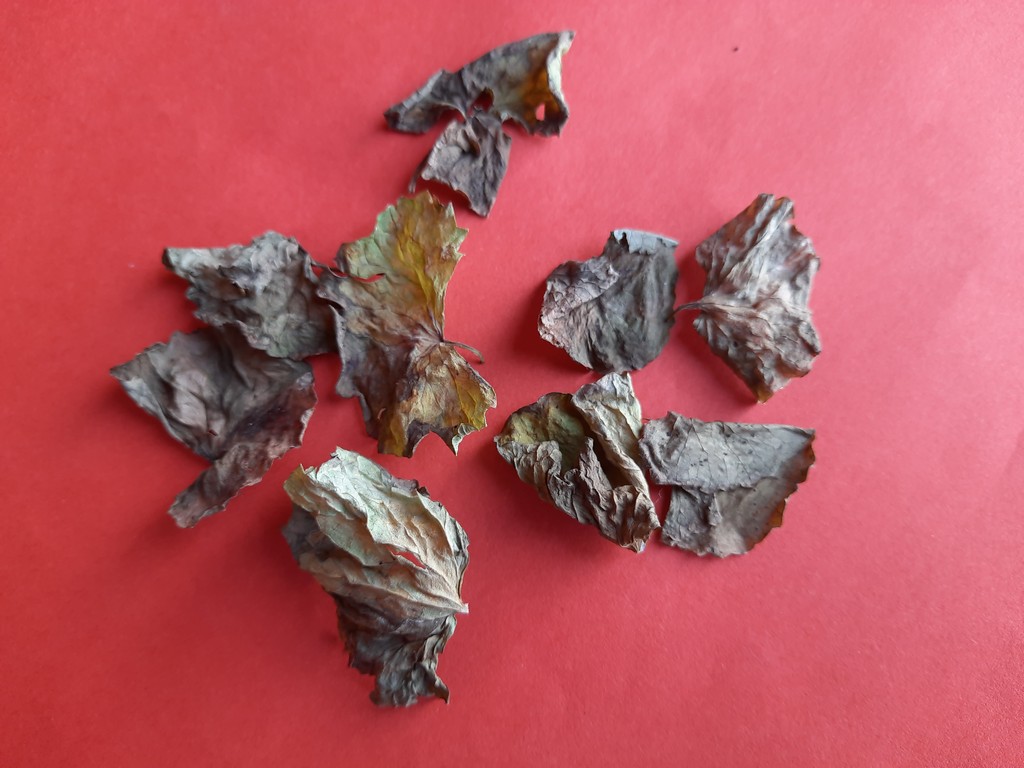
Label: Dried